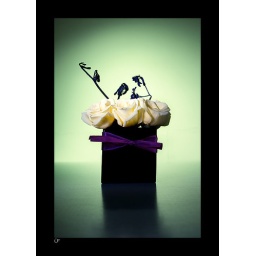
A shot from a bunch of flowers I photographed for a friend in the flower business.